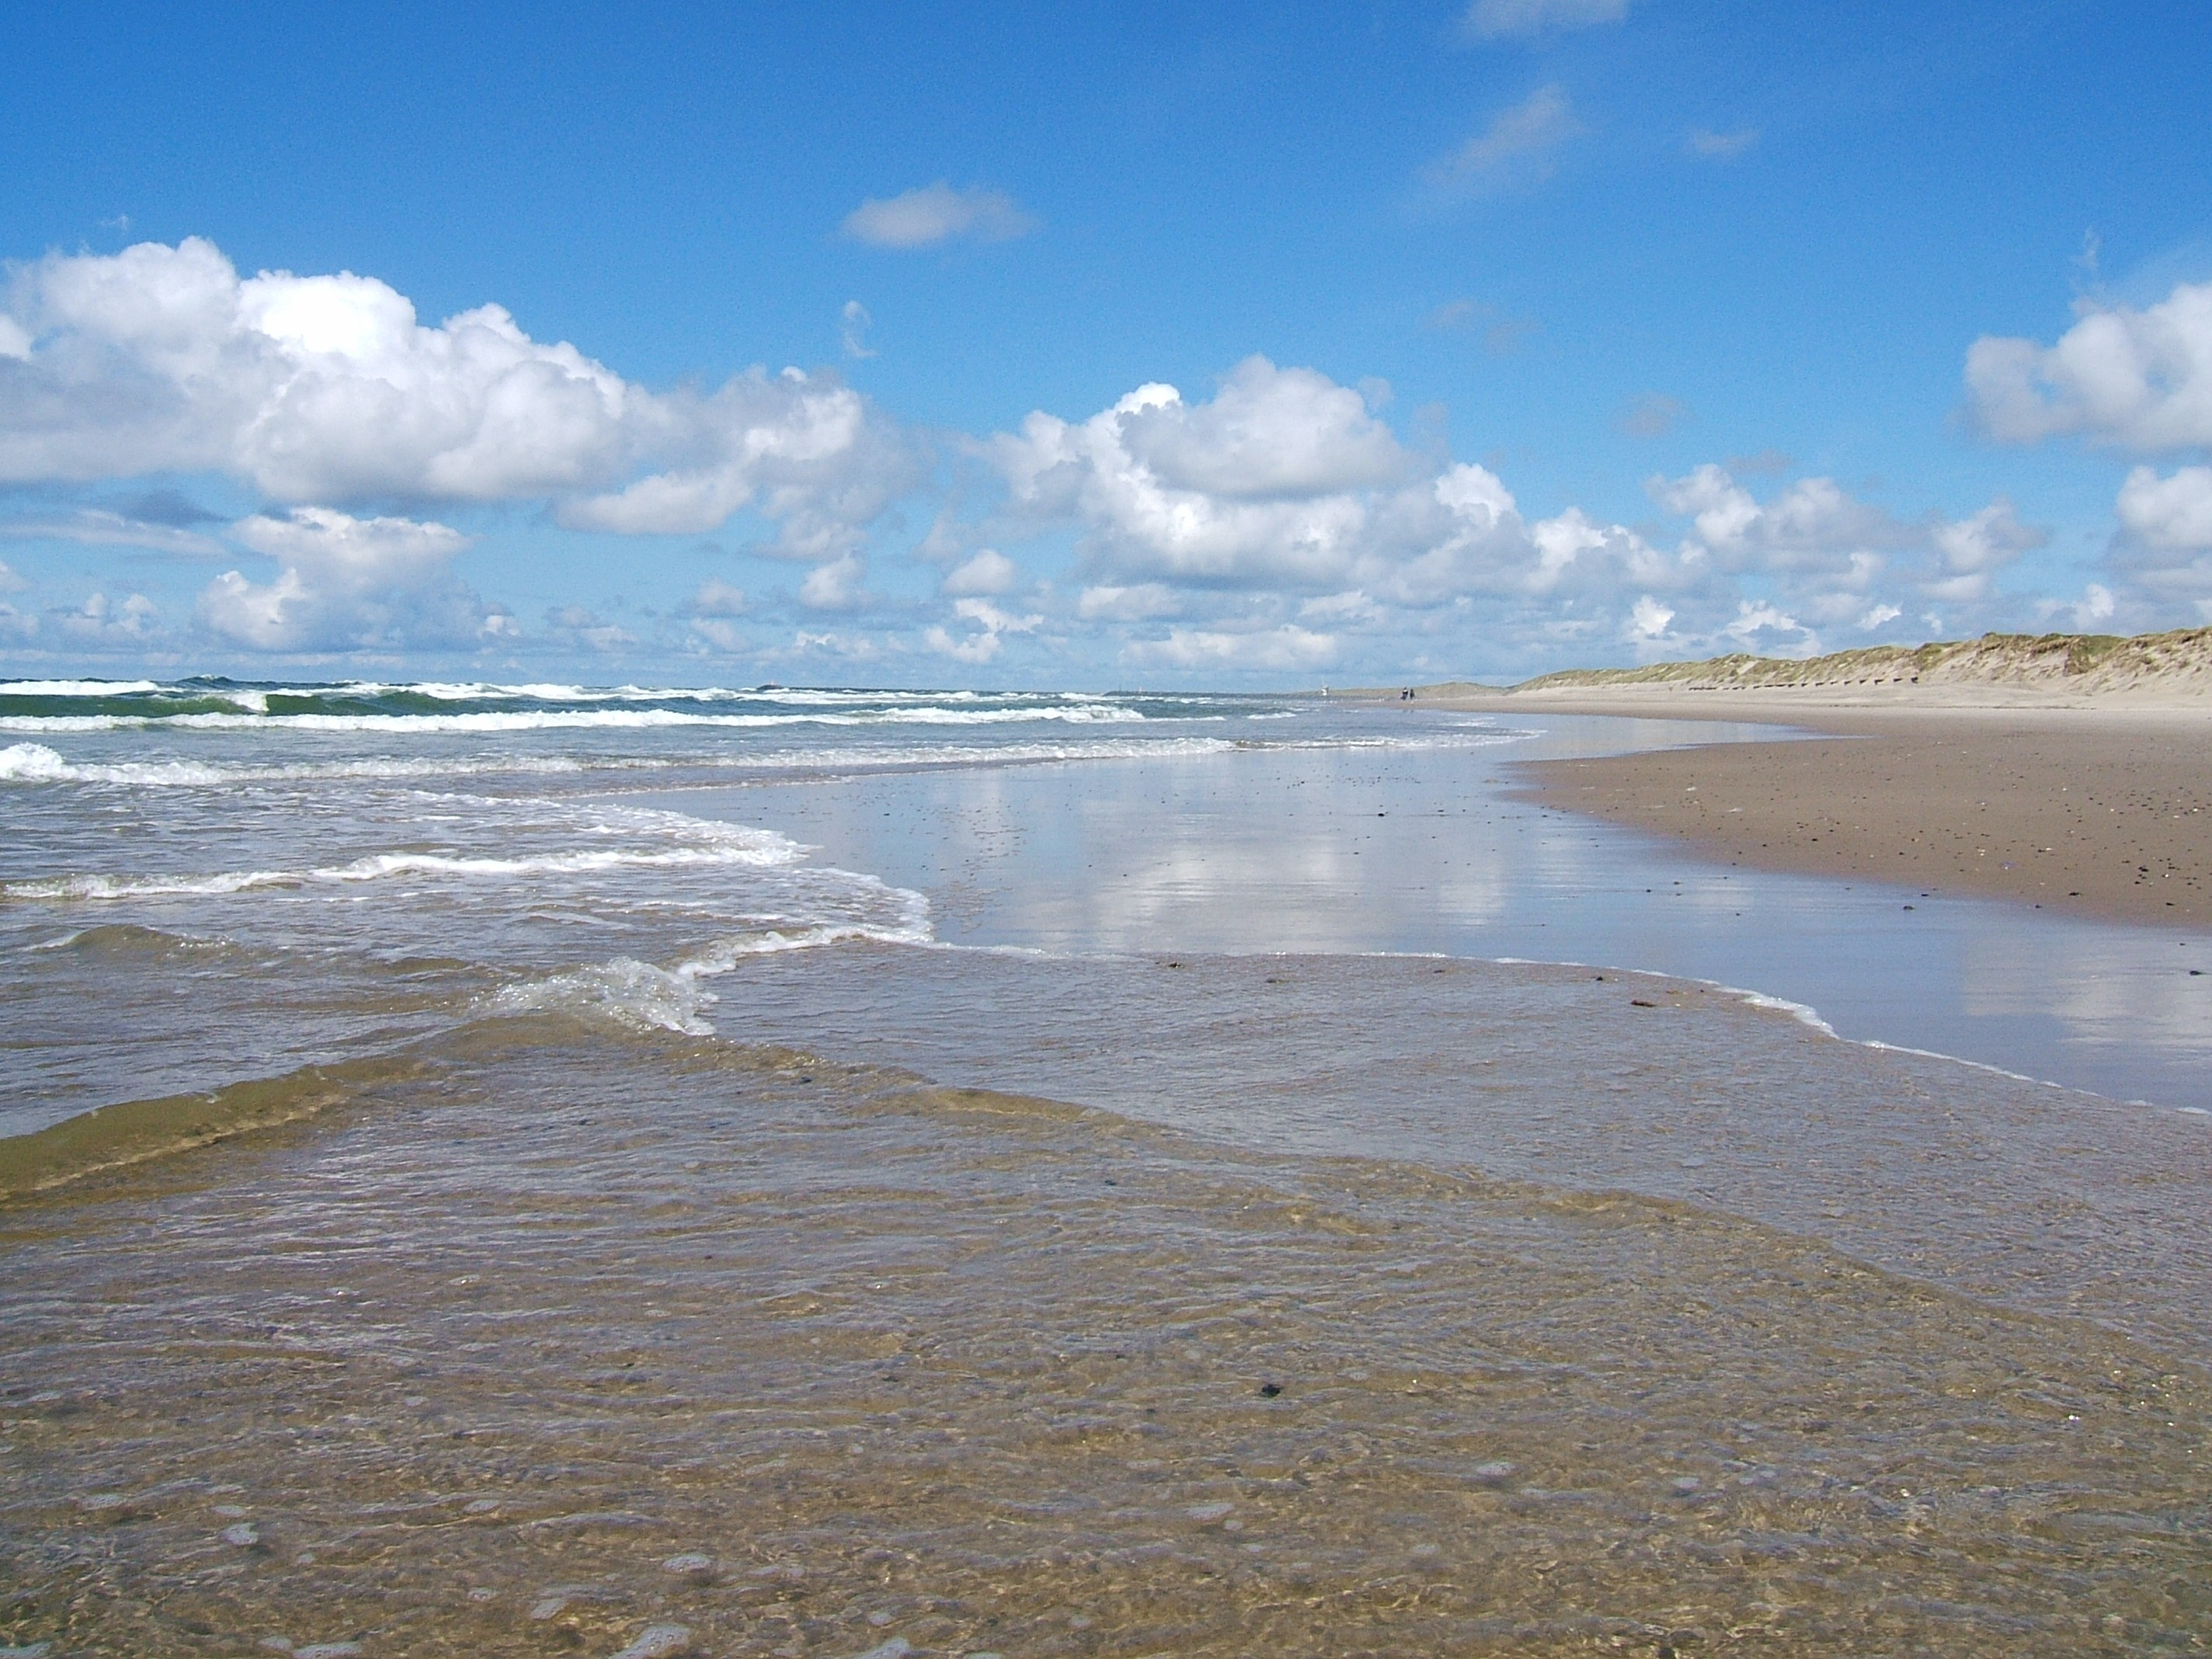
beach, sea, coast, water, sand, ocean, horizon, cloud, shore, wave, low tide, bay, national park, body of water, sparkle, gloss, north sea, mecklenburg, wadden sea, nordfriesland, watts, world natural heritage, intertidal zone, sand watt, watt worm pile, sandworms, mudflat, coasts, wind wave